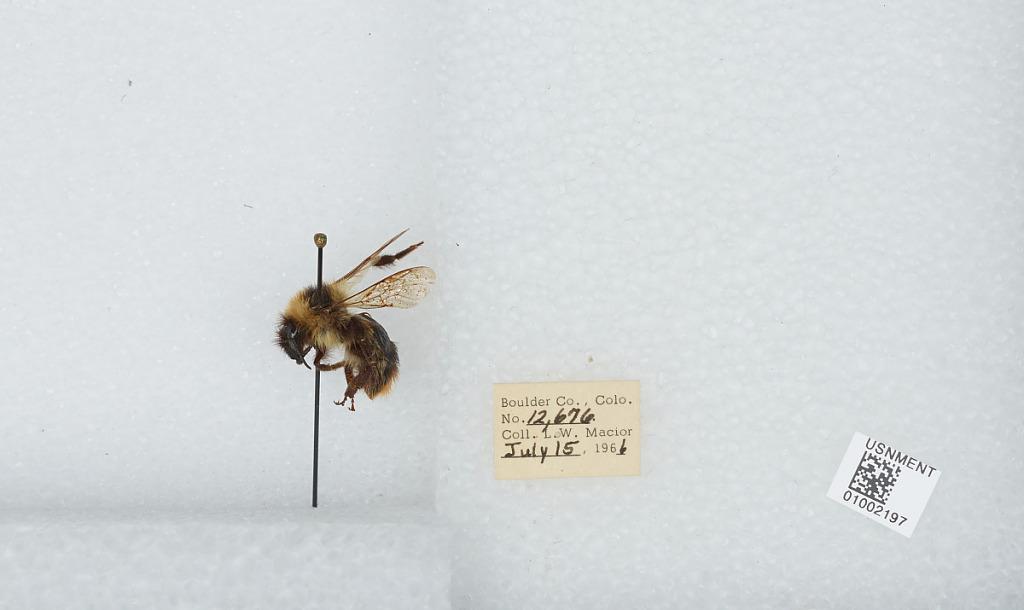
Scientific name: Bombus (Alpinobombus) balteatus Dahlbom
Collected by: L. Macior
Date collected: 1966-7-15
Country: United States
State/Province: Colorado
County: Boulder
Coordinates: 40.0275, -105.252